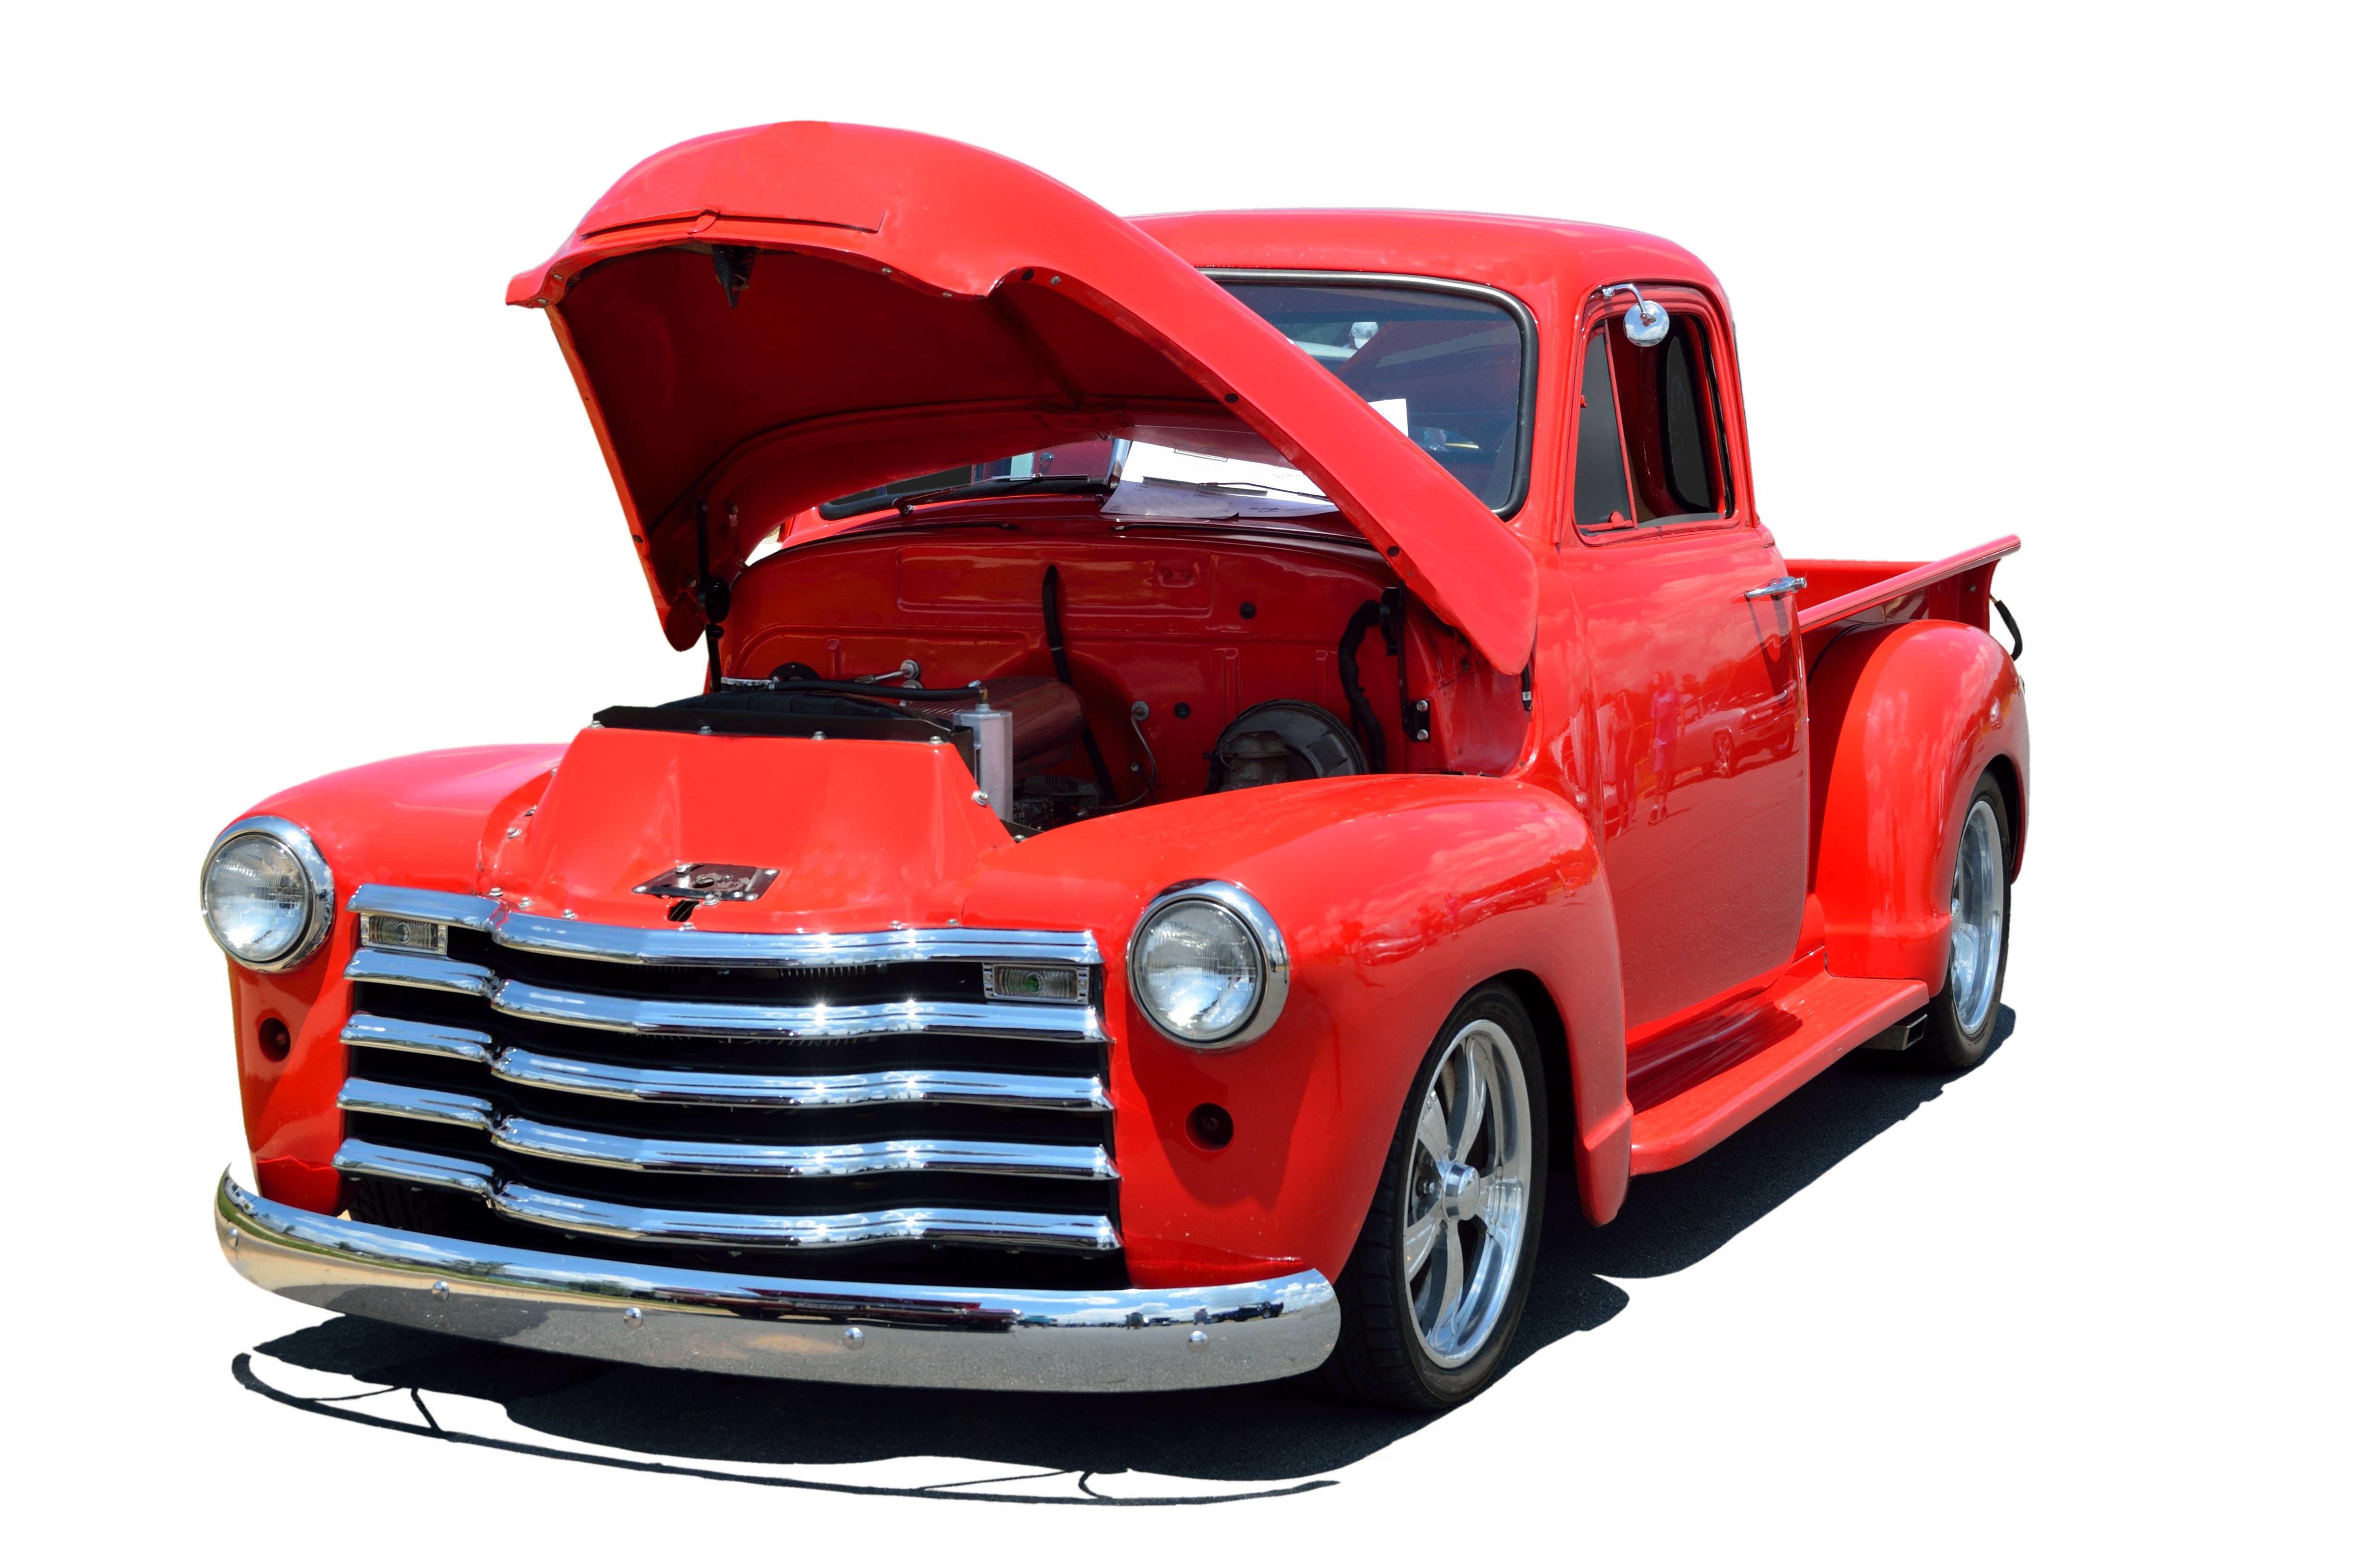
car, vintage, retro, transportation, transport, truck, red, vehicle, color, drive, nostalgia, grille, motor vehicle, bumper, design, engine, style, classic, restored, isolated background, customized, pickup truck, hot rod, model car, red truck, land vehicle, automobile make, automotive exterior, compact car, automotive design